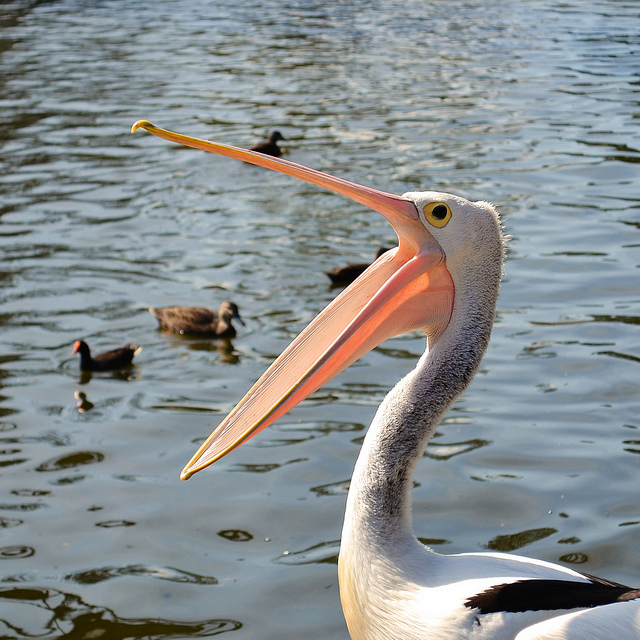
user: Given an image and a question. Answer the question in a short answer. Question: What type of bird in background? Short Answer:
assistant: duck